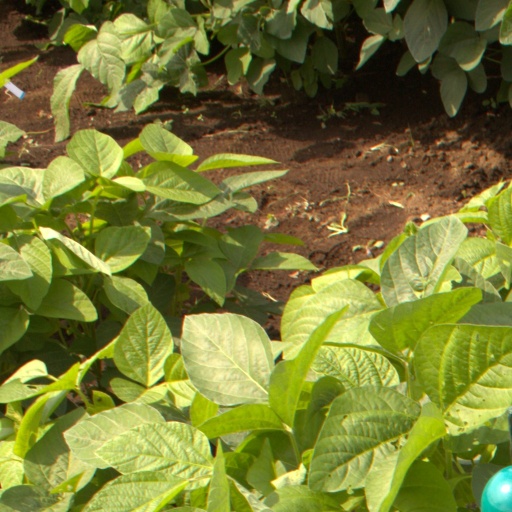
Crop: soybean